Tourism in ancient Rome

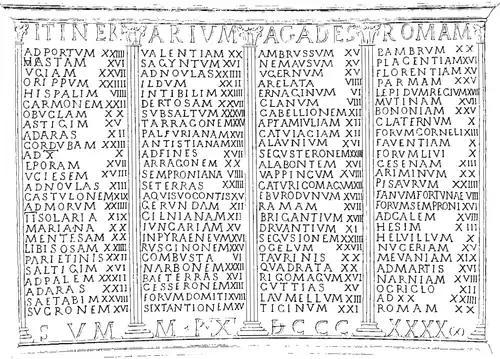
Ancient Roman , or travel guide, from the 1st-century CE Vicarello Cups

Long-distance travel was difficult to access for poorer Romans due to limited time and economic constraints. Shipwrecks, storms, poor maps, and weather conditions also presented challenges for tourists. Usage of the Roman roads was limited by the poorer quality of roads more distant from cities and towns. Roads were primarily intended for the transportation of military forces rather than for tourism.